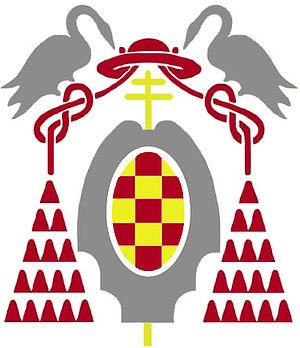
L'université d'Alcalá de Henares est une université publique située à Alcalá de Henares, dans le centre de l'Espagne.